List of The Walking Dead (TV series) characters

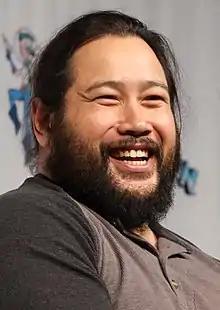
Cooper Andrews

Alpha, portrayed by Samantha Morton, is the leader of The Whisperers, a mysterious group of hostile survivors who disguise themselves with the skin of the undead in order to blend in with them and not get noticed, and the main antagonist of the second half of season nine and the whole of season ten. She is shown to be a cold, cunning, egocentric, psychopathic, sadistic, and highly intelligent woman who is a hardened, determined survivor and a strong leader to those in her group, appearing to enjoy being in a position of authority and does not take kindly to anyone who opposes her.